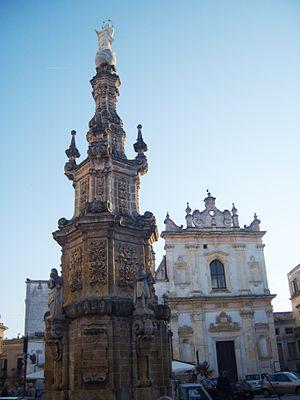
Nardò est une ville italienne d'environ 31 400 habitants, située dans la province de Lecce, dans la région des Pouilles, en Italie méridionale, dans la péninsule du Salento.